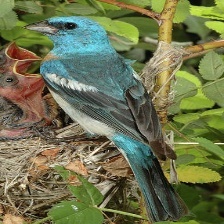
Species: LAZULI BUNTING
Scientific name: PASSERINA AMOENA
ImageNet parent category: indigo_bunting